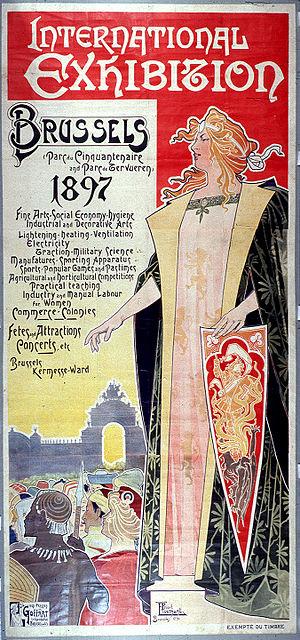
Exposition internationale, Bruxelles, 1897
Du 10 mai au 8 novembre : exposition internationale de Bruxelles.
L'Exposition internationale de Bruxelles de 1897 est une exposition universelle qui s'est tenue à Bruxelles, en Belgique, du 10 mai au 8 novembre 1897.